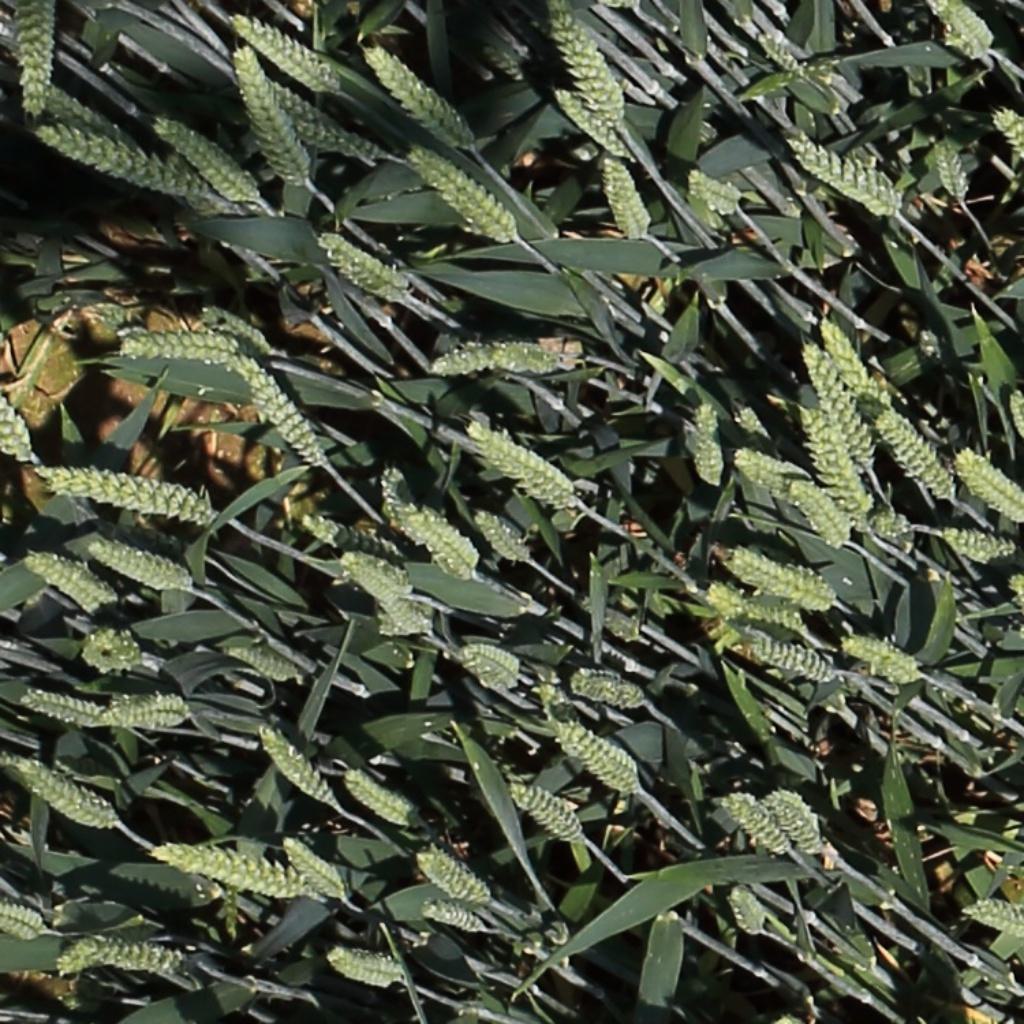
Country: Switzerland
Location: Usask
Wheat development stage: Filling